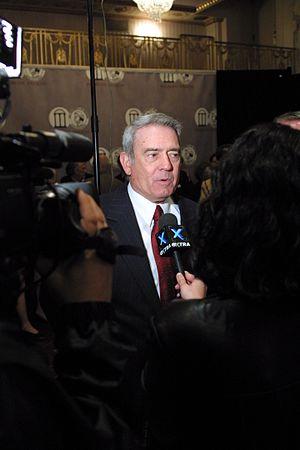
« Faits alternatifs » est une expression utilisée en janvier 2017 par Kellyanne Conway, conseillère du président Donald Trump lors d'une rencontre avec la presse, afin de décrire les arguments de Sean Spicer, lui-même porte-parole de la Maison-Blanche, relatifs à l'importance de la participation publique lors de l'investiture du président, qui s'est déroulée la veille.